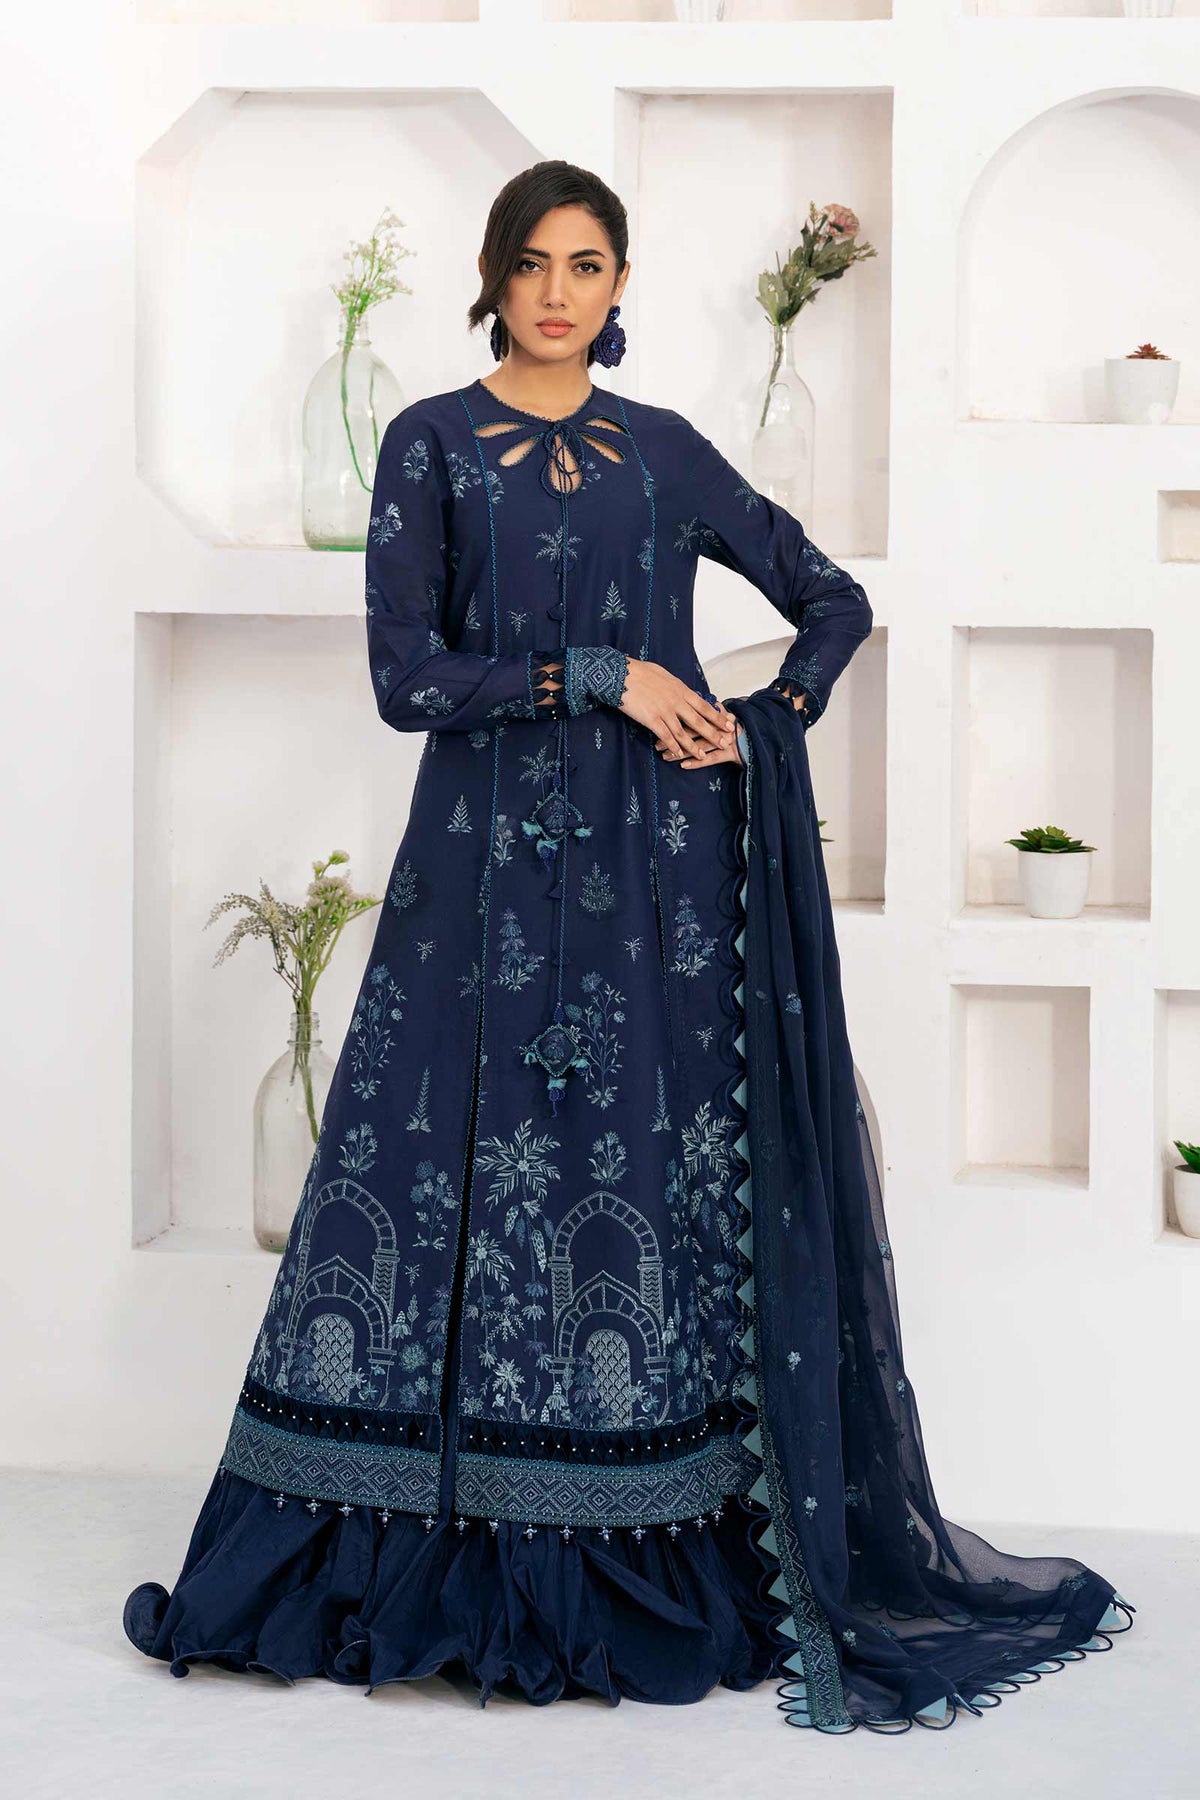
navy embroidered georgette anark